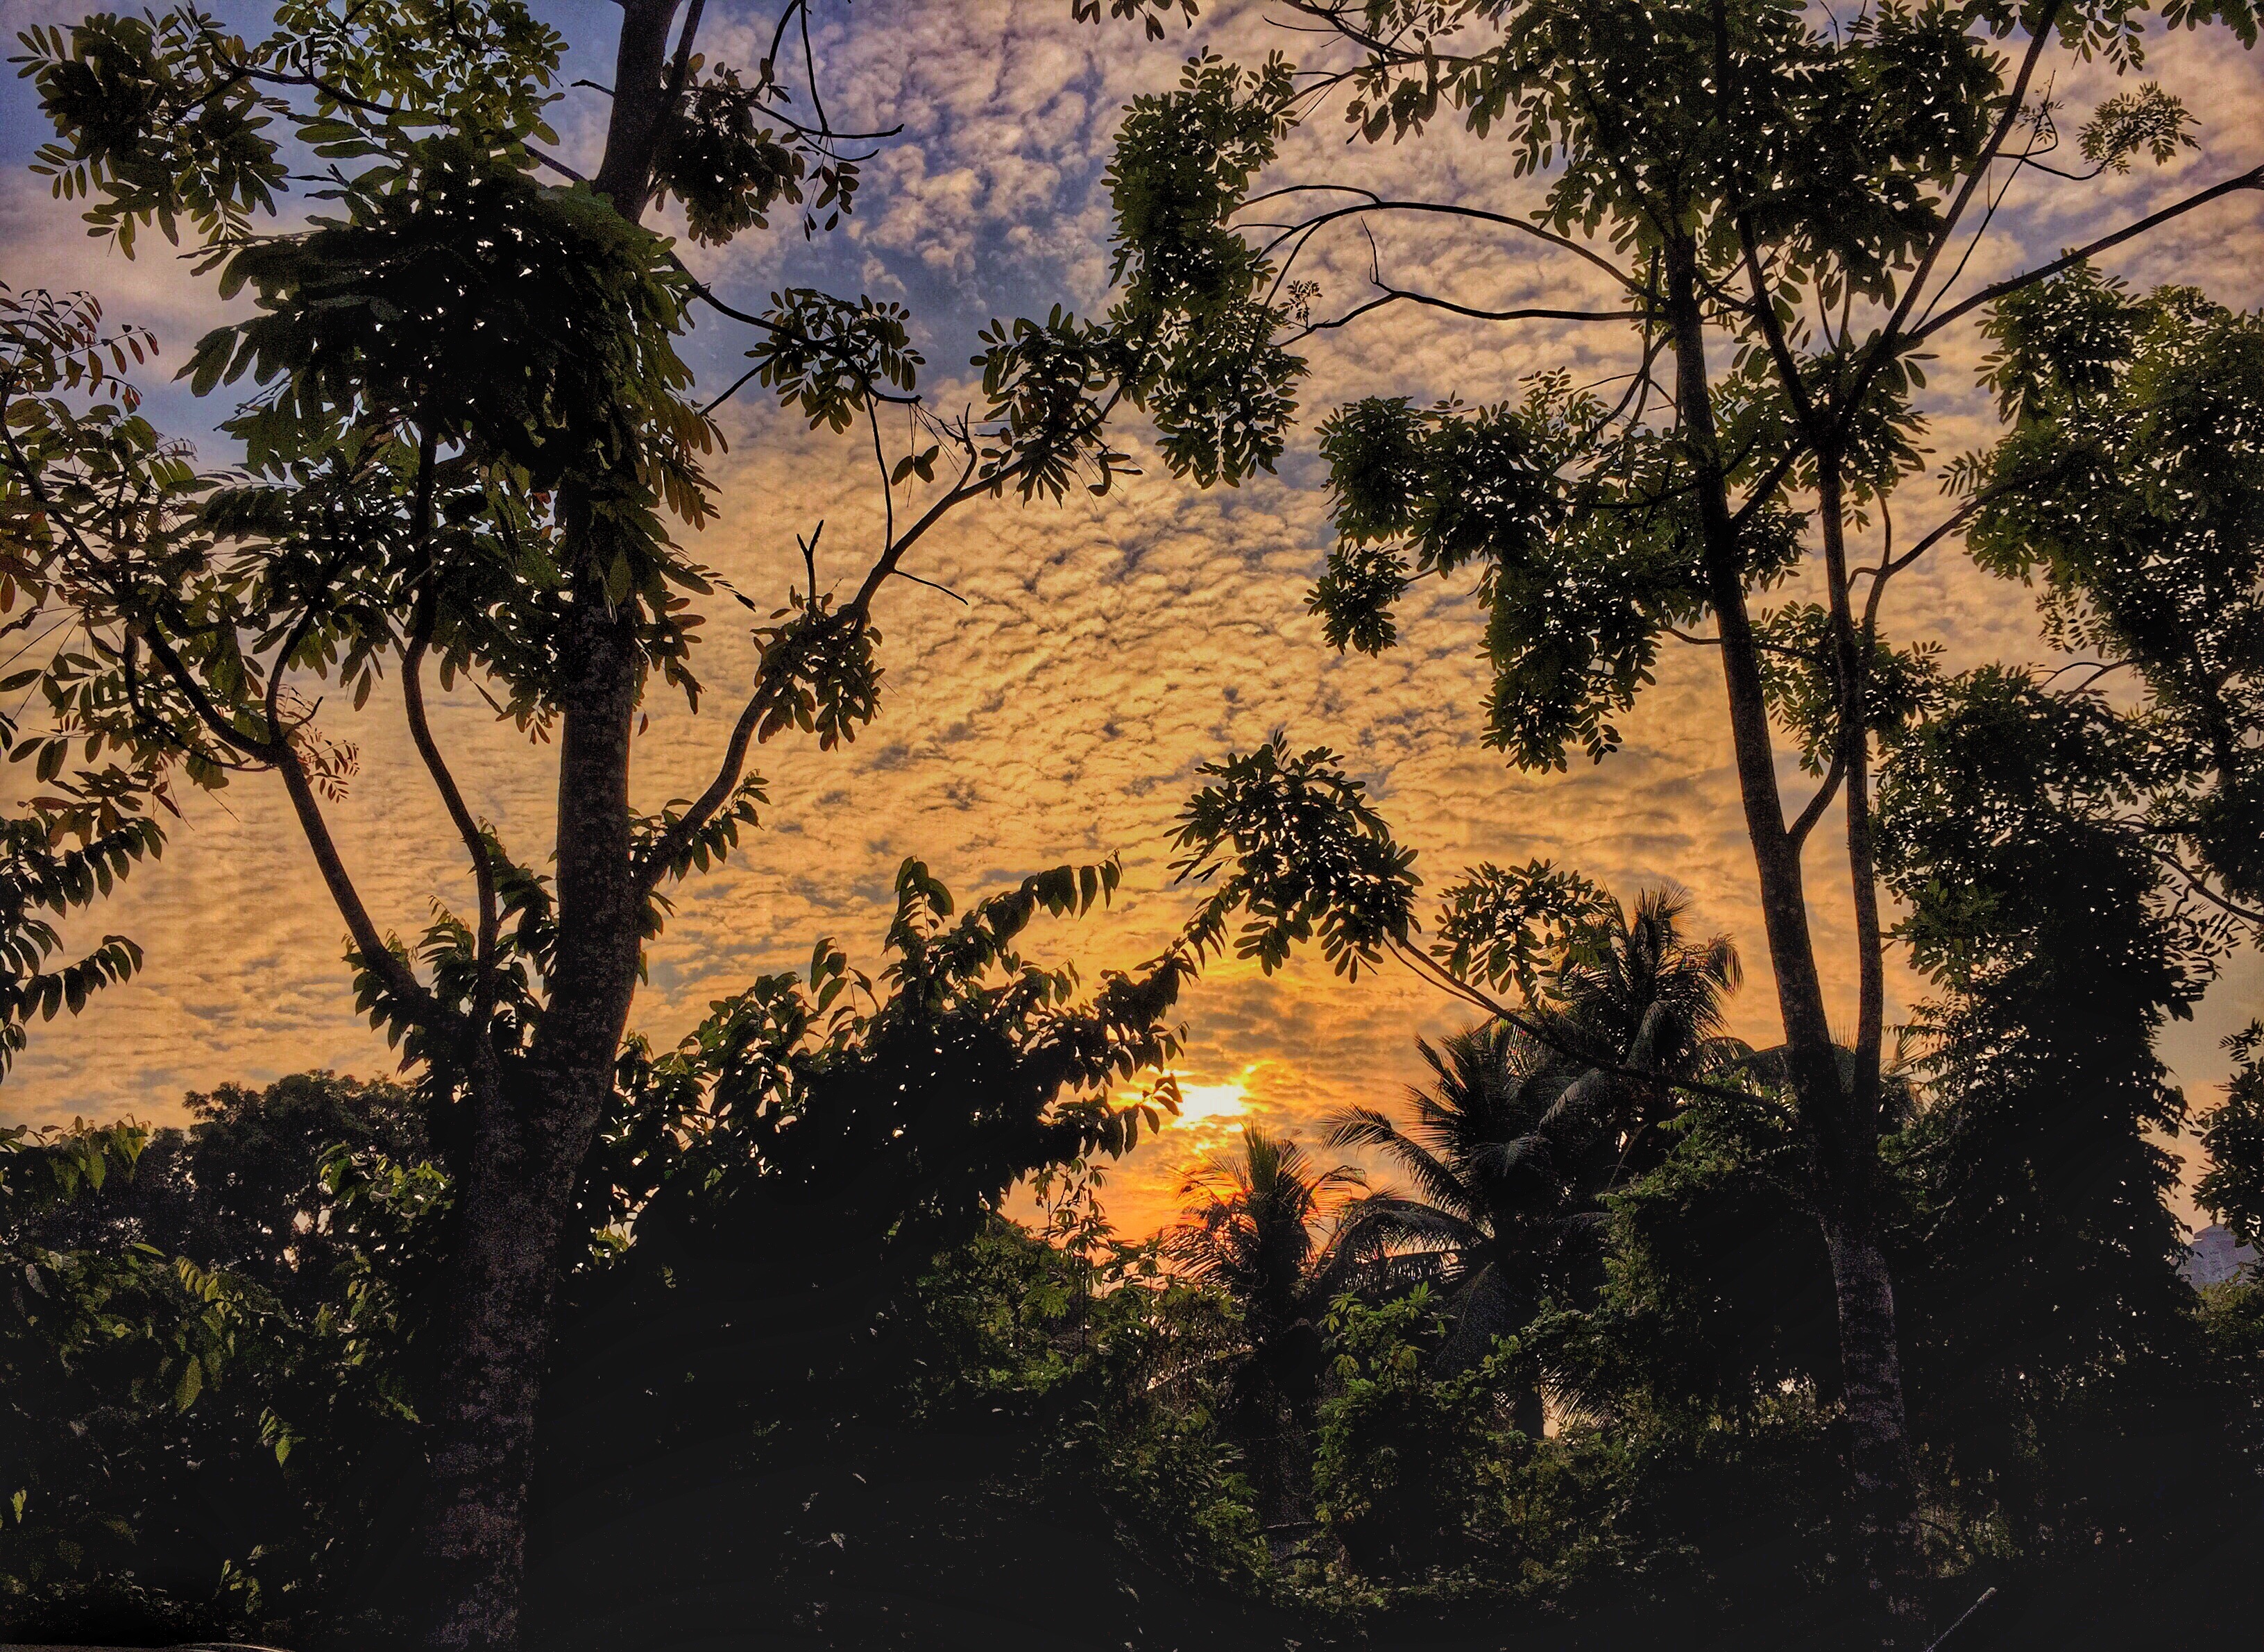
landscape, tree, nature, forest, wilderness, branch, sunrise, sunset, sunlight, morning, leaf, dawn, dusk, evening, twilight, jungle, autumn, botany, flora, savanna, habitat, ecosystem, natural environment, woody plant, arecales